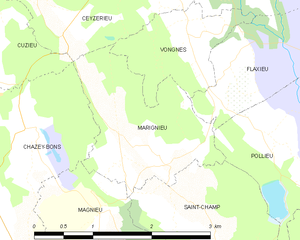
Carte des communes françaises: Marignieu